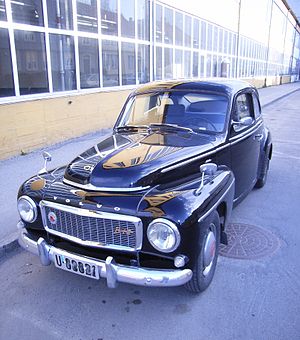
Volvo Cars / Historie
Volvo 544 (model B18)
Volvo Cars eller Volvo Personvagnar AB er en svensk personbilfabrikant. Volvo Cars var oprindeligt et datterselskab af Volvo-koncernen, frem til det i 1999 blev solgt til Ford Motor Company. Personbilsfabrikanten og dens tidligere moderselskab har siden da, med undtagelse af forskellige sponsorater og deres fælles brug af varemærket som forvaltes af Volvo Trade Mark Holding, arbejdet komplet uafhængigt af hinanden, men har dog stadigvæk hver deres hovedsæde på den samme grund i Göteborg.